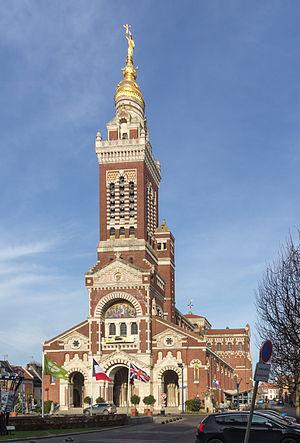
Basilique Notre-Dame de Brebières, Albert, Somme
L'Ancre est une rivière française du nord du département de la Somme et du Pas-de-Calais, dans la nouvelle région Hauts-de-France, affluent droit du fleuve la Somme. C'est le troisième plus long affluent de la Somme et le quatrième en débit.
Albert est une commune française située dans le département de la Somme en région Hauts-de-France.
Il existe 171 basiliques mineures en France.
Joseph Edmond Louis Duthoit est un architecte du XXᵉ siècle et le fils de Edmond Duthoit lui aussi architecte, petit-fils et petit-neveu d'Aimé et Louis Duthoit, sculpteurs.